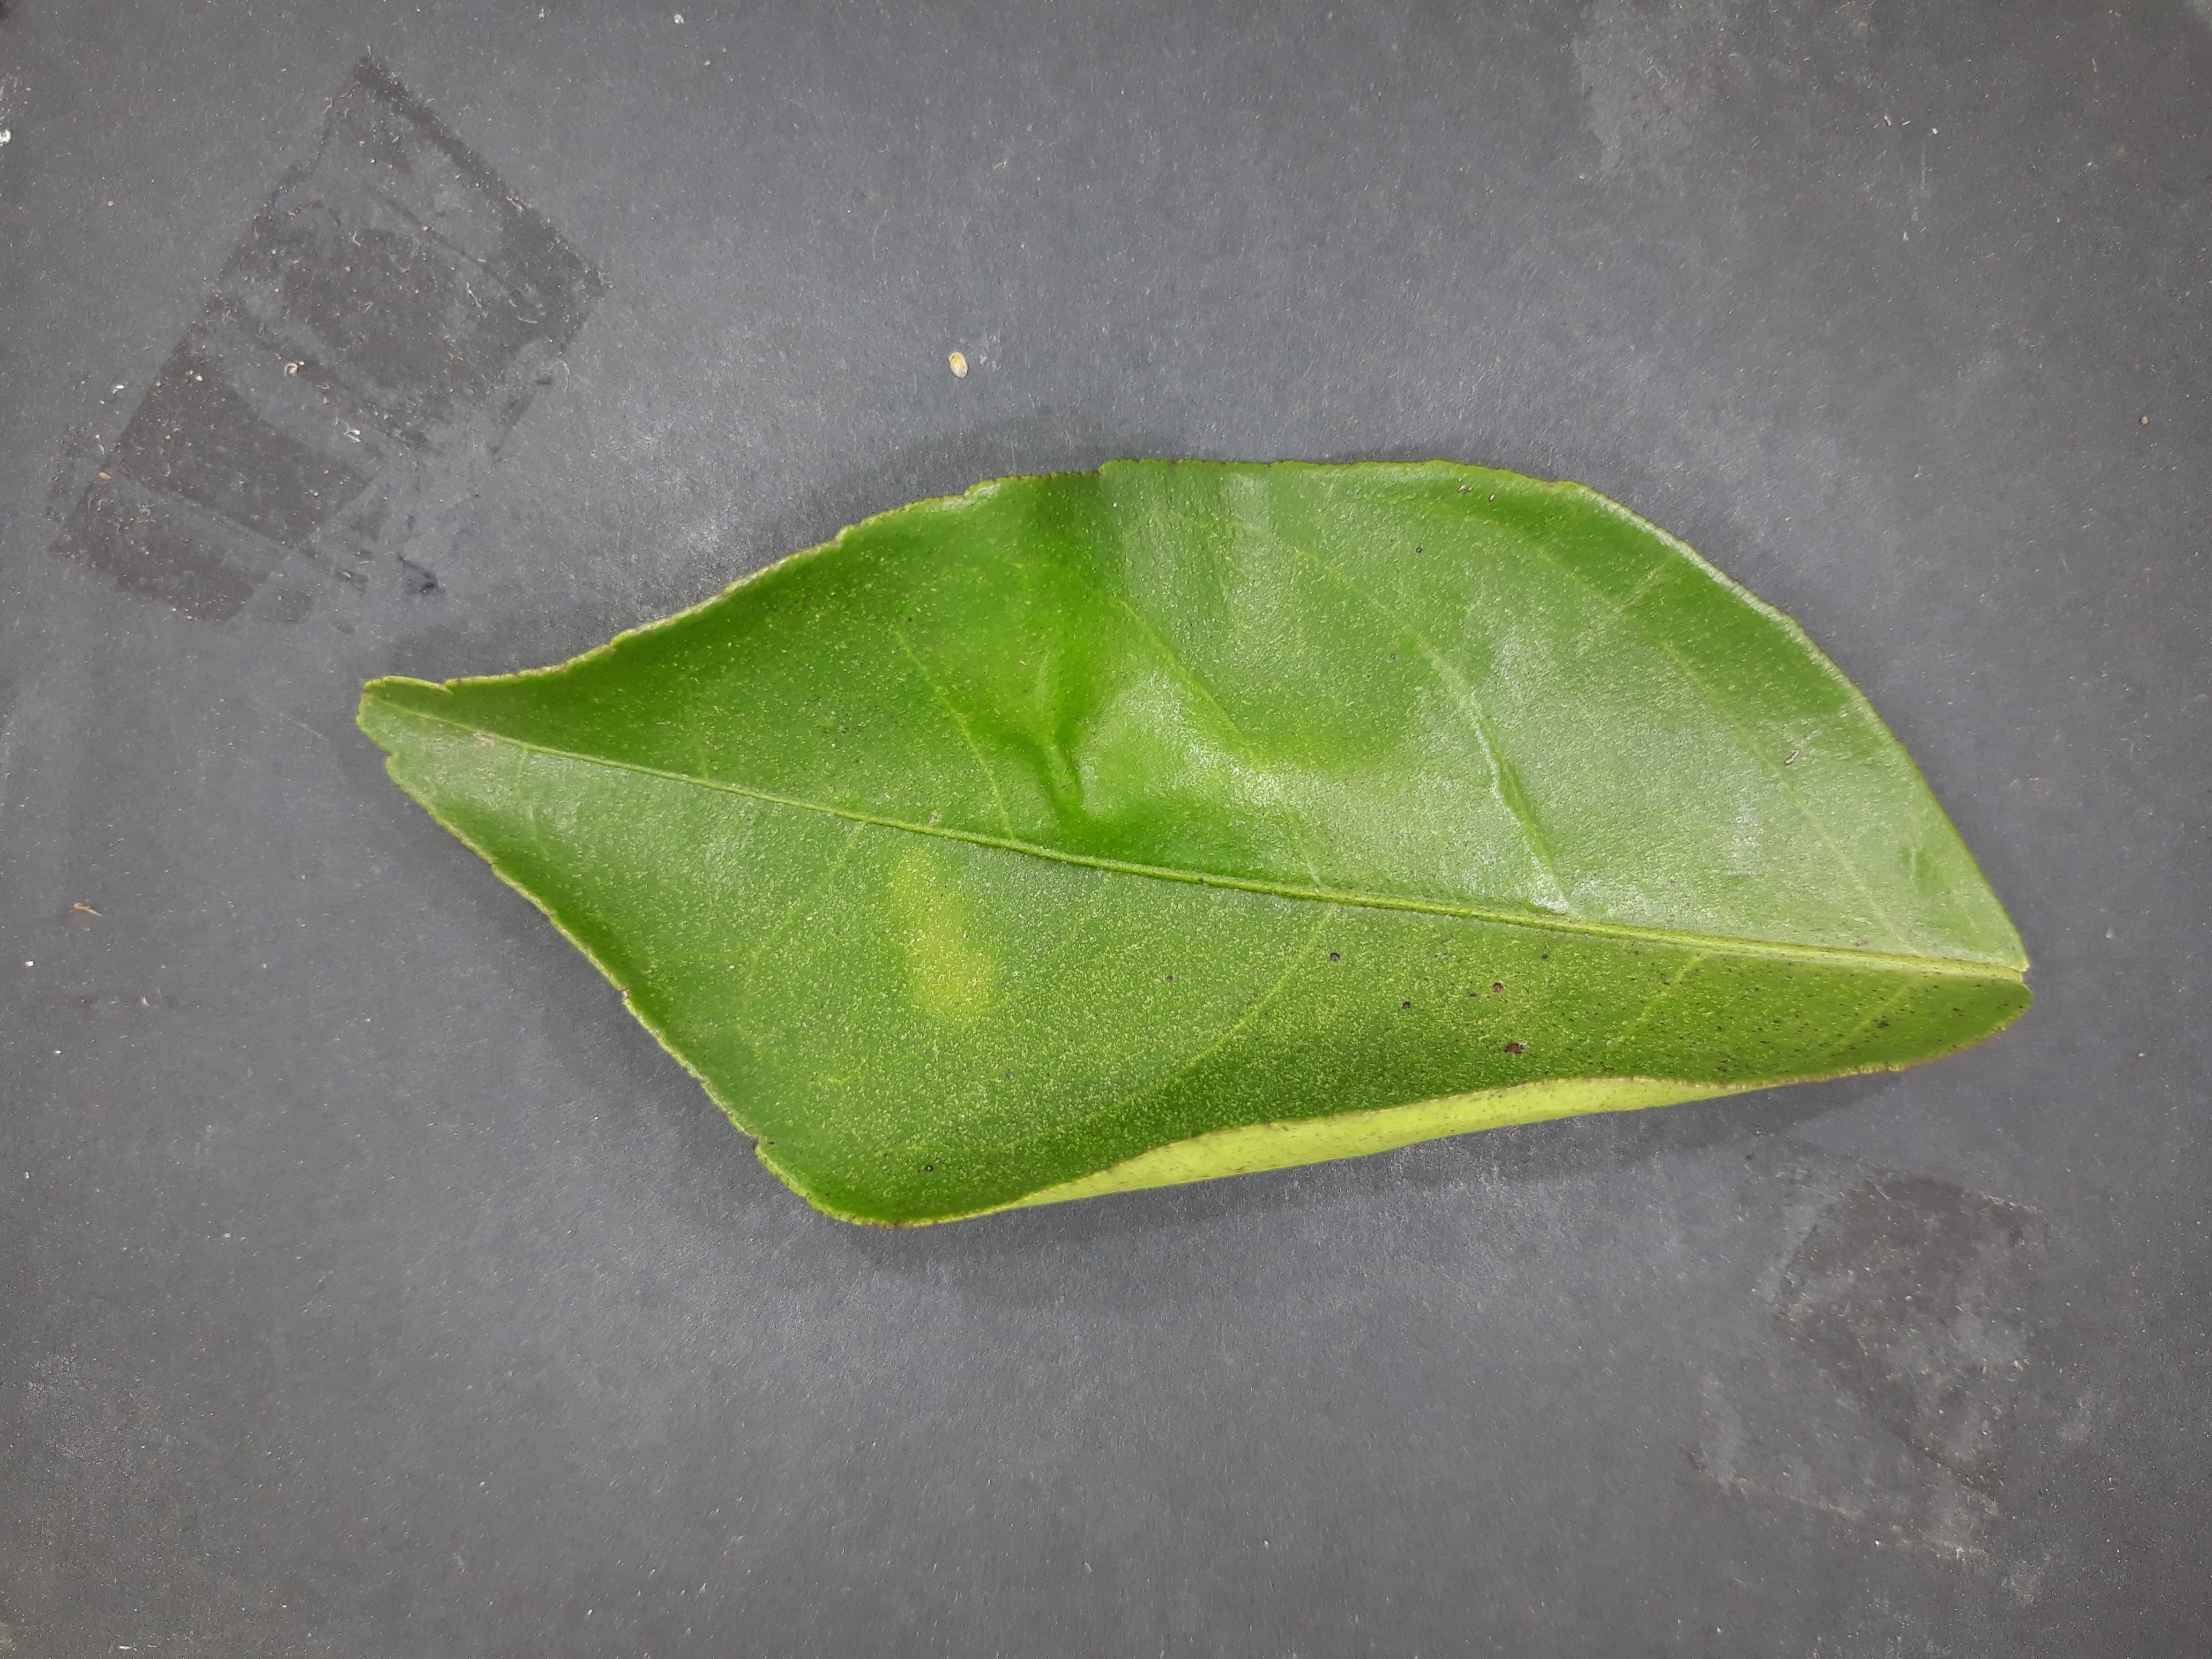
Label: Citrus_leafminer